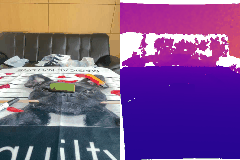
Label: cucumber